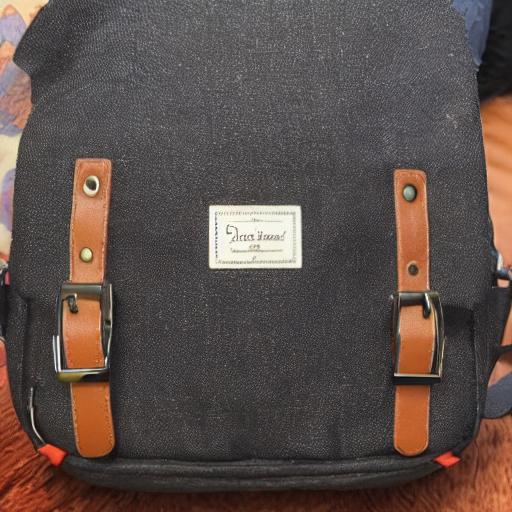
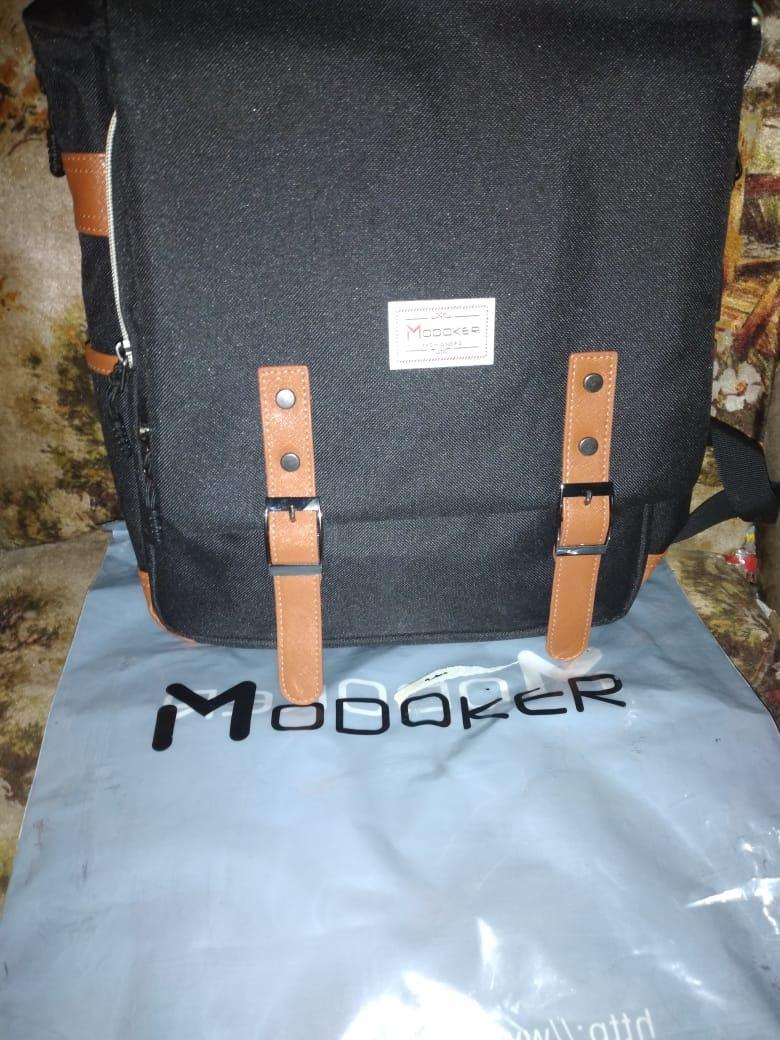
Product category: bag
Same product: no